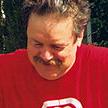
Age: 60